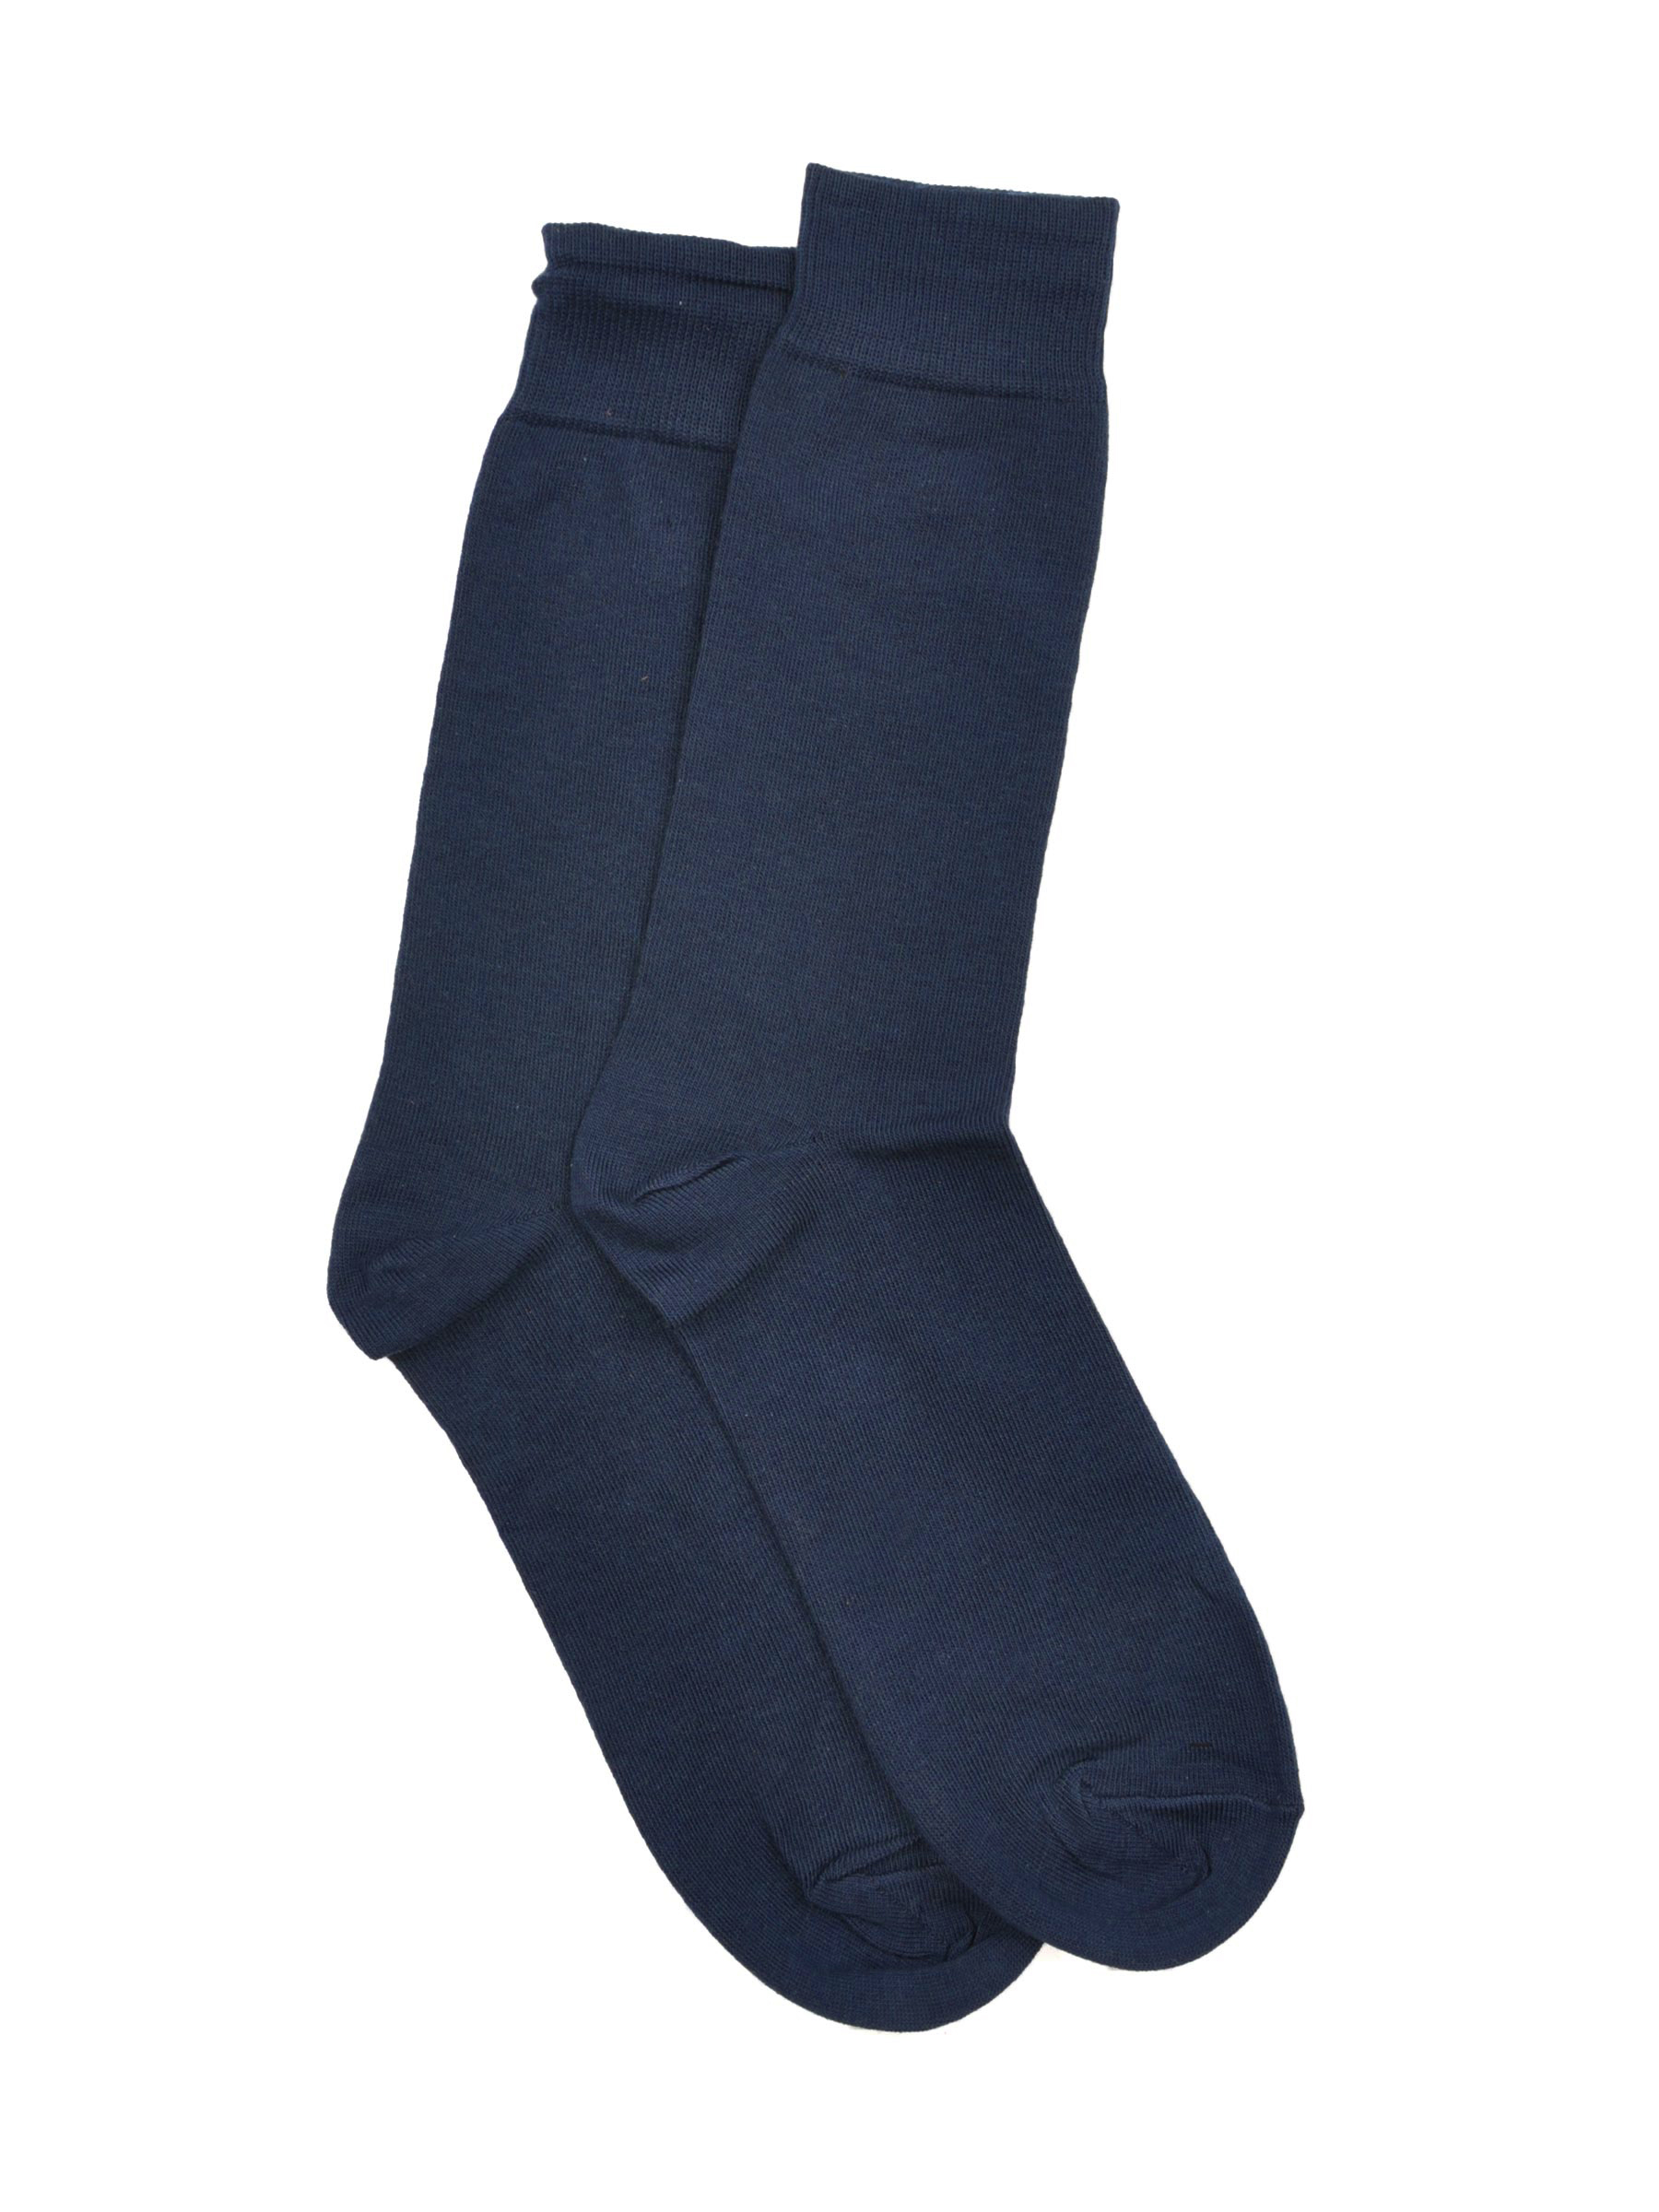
Reid & Taylor Men Solid  Navy Blue Socks
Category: Accessories / Socks / Socks
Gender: Men
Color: Navy Blue
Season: Summer 2016
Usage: Formal